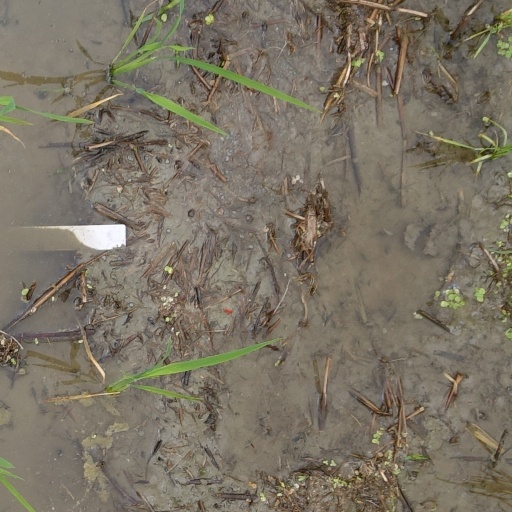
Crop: rice